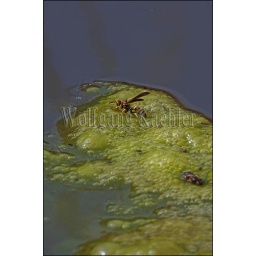
Usa, texas, hill country near hunt, wasp sitting on algae drinking water